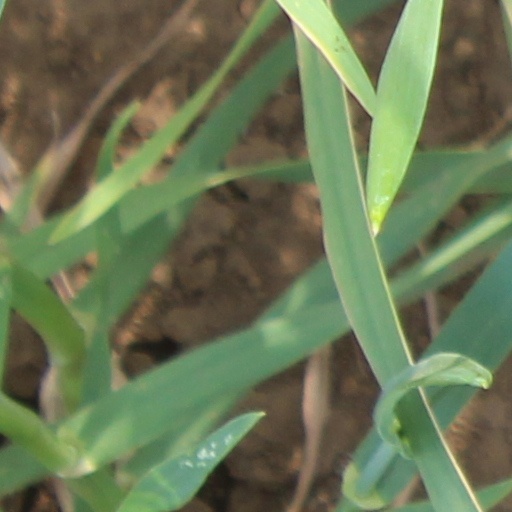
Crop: wheat